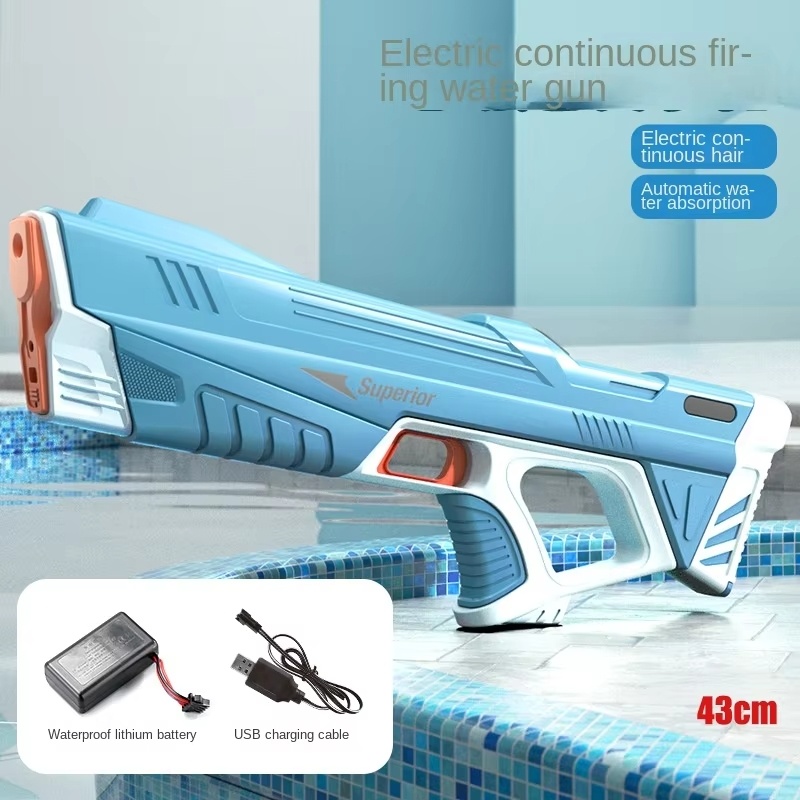
Pistola de Agua Juguete Eléctrica
Descripción SOLO COLORES ROJO Y AZUL Pistola de almacenamiento de agua automática eléctrica completa de 43cm, juguetes portátiles para niños, verano, playa, lucha al aire libre, juguetes de fantasía para niños, juego para niños Nota: Con el fin de garantizar la calidad de nuestros productos, realizamos inspecciones de muestreo antes de que salgan de la fábrica. Esto incluye pruebas de absorción de agua y de disparo. Por lo tanto, Algunas pistolas de agua pueden tener manchas de agua residuales cuando las reciba. Tenga la seguridad de que estos no se utilizan productos de segunda mano. Siéntase libre de hacer su compra con confianza. Se recomienda la carga completa para el primer uso. Con una carga completa, el rango es de 8-10m, la pistola de agua está llena de agua, por lo que puede disparar aproximadamente 35-50 veces, Y luego la batería puede absorber agua unas 4-5 veces, para un total de aproximadamente 200 disparos. Si la batería está baja, El rango se degradará. La batería es impermeable y segura. Para garantizar que la batería se pueda usar durante mucho tiempo, mantenga el sitio de instalación de la batería alejado del agua
Brand: Zippy Shop
Category: Toys & Games > Outdoor Play Equipment > Water Play Equipment